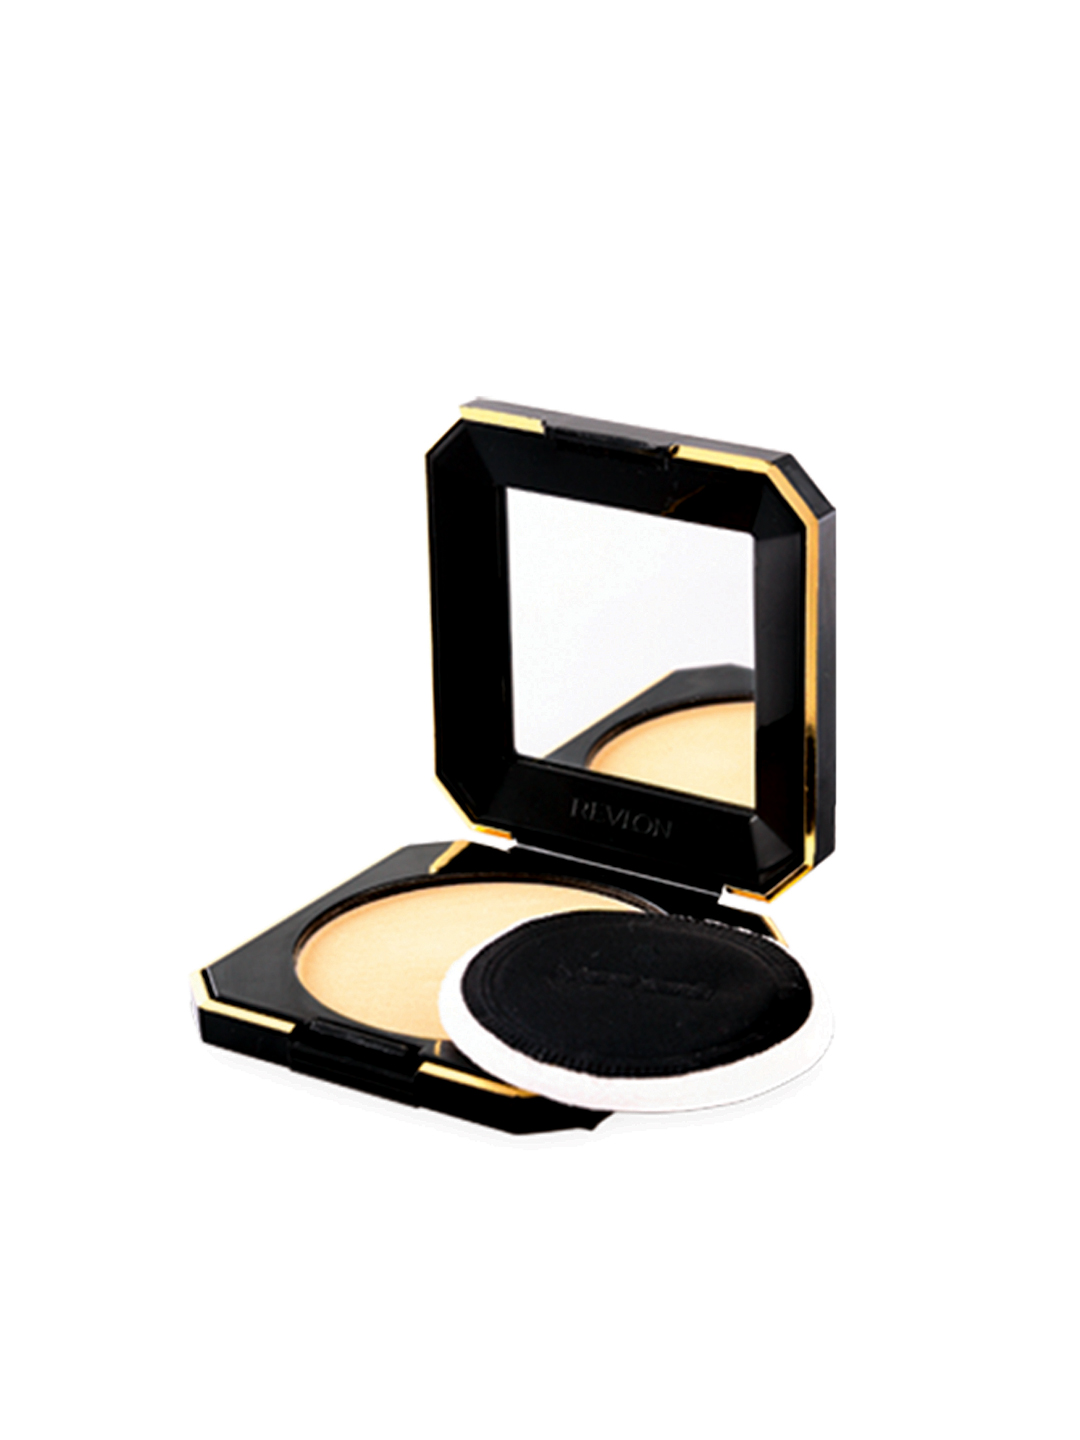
Revlon Touch & Glow Gold Matte Moisturising Powder 69
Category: Personal Care / Makeup / Compact
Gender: Women
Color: Skin
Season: Spring 2017
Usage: Casual